2021 WTA Finals

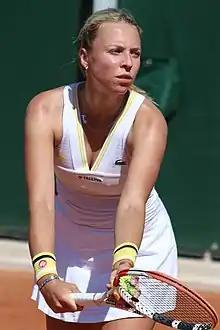
Anett Kontaveit claimed four titles in the year to qualify for the first time at the WTA Finals.

On October 31, Anett Kontaveit was announced as the final qualifier on 31 October, after winning the title in Cluj-Napoca.